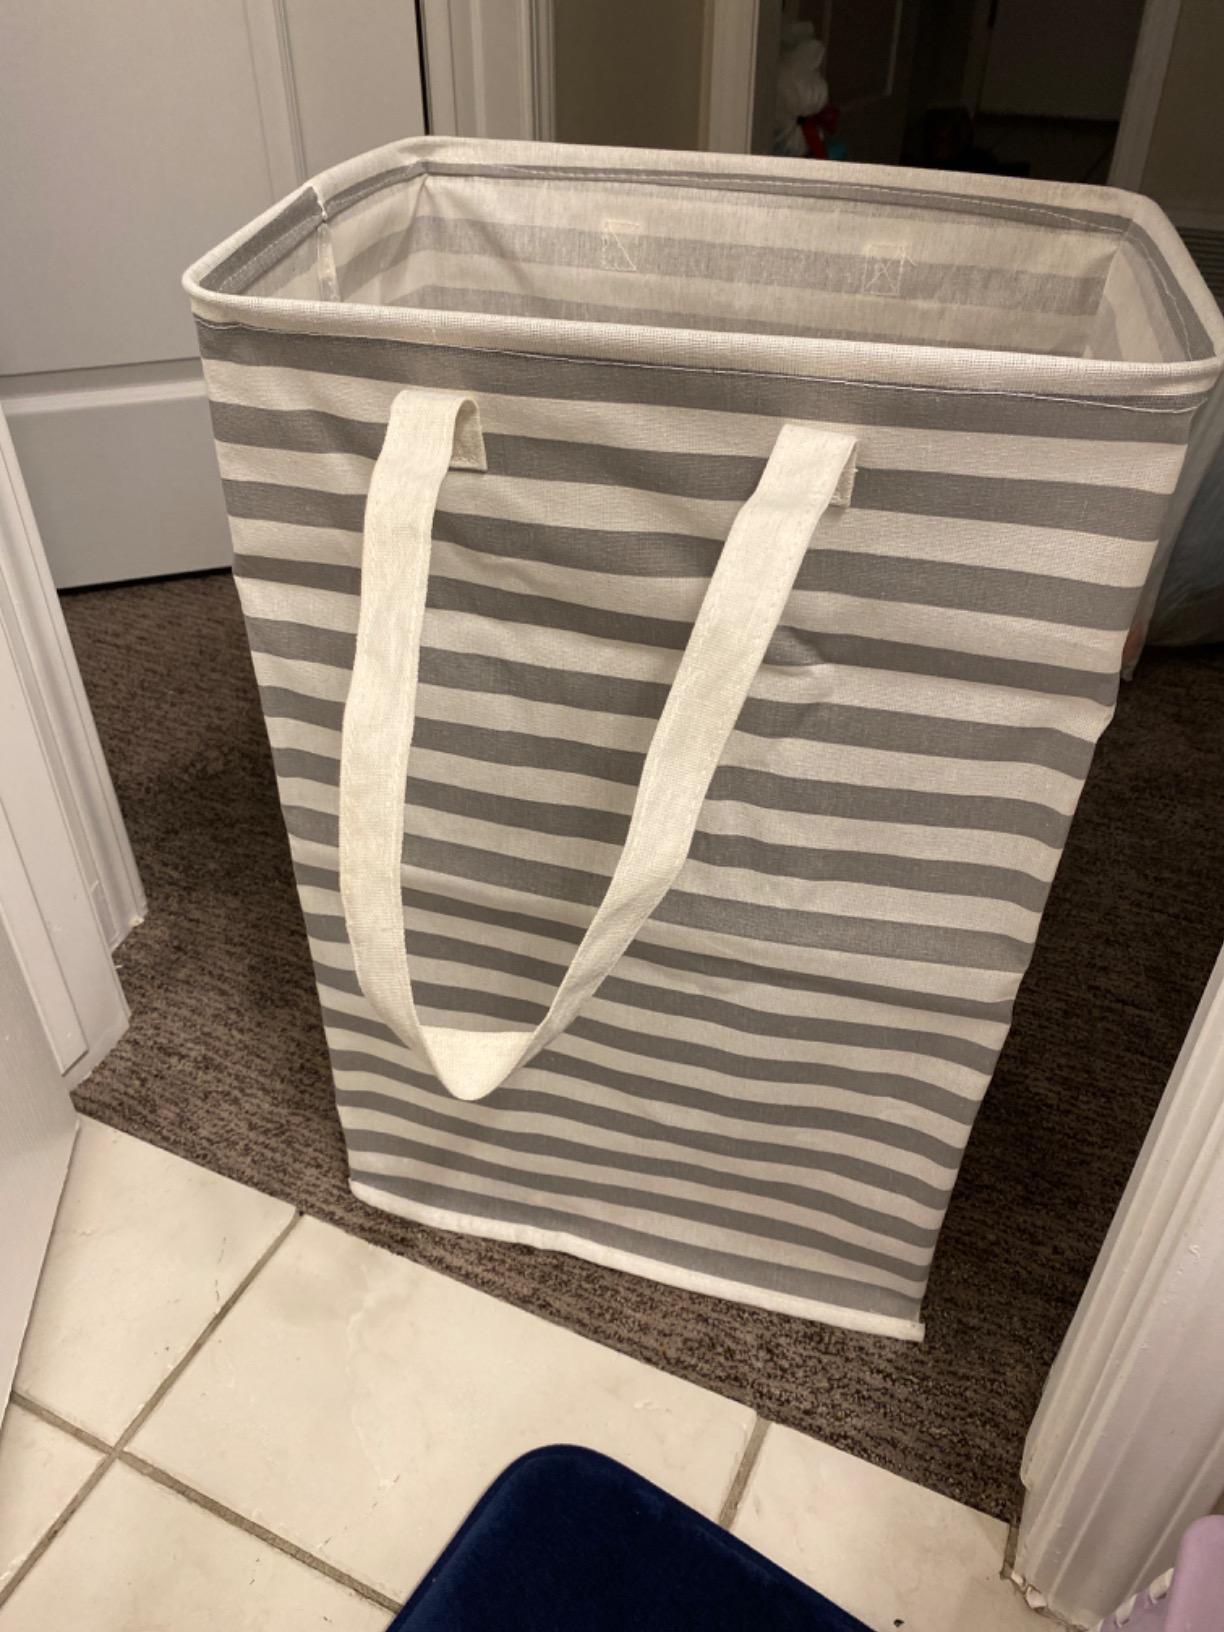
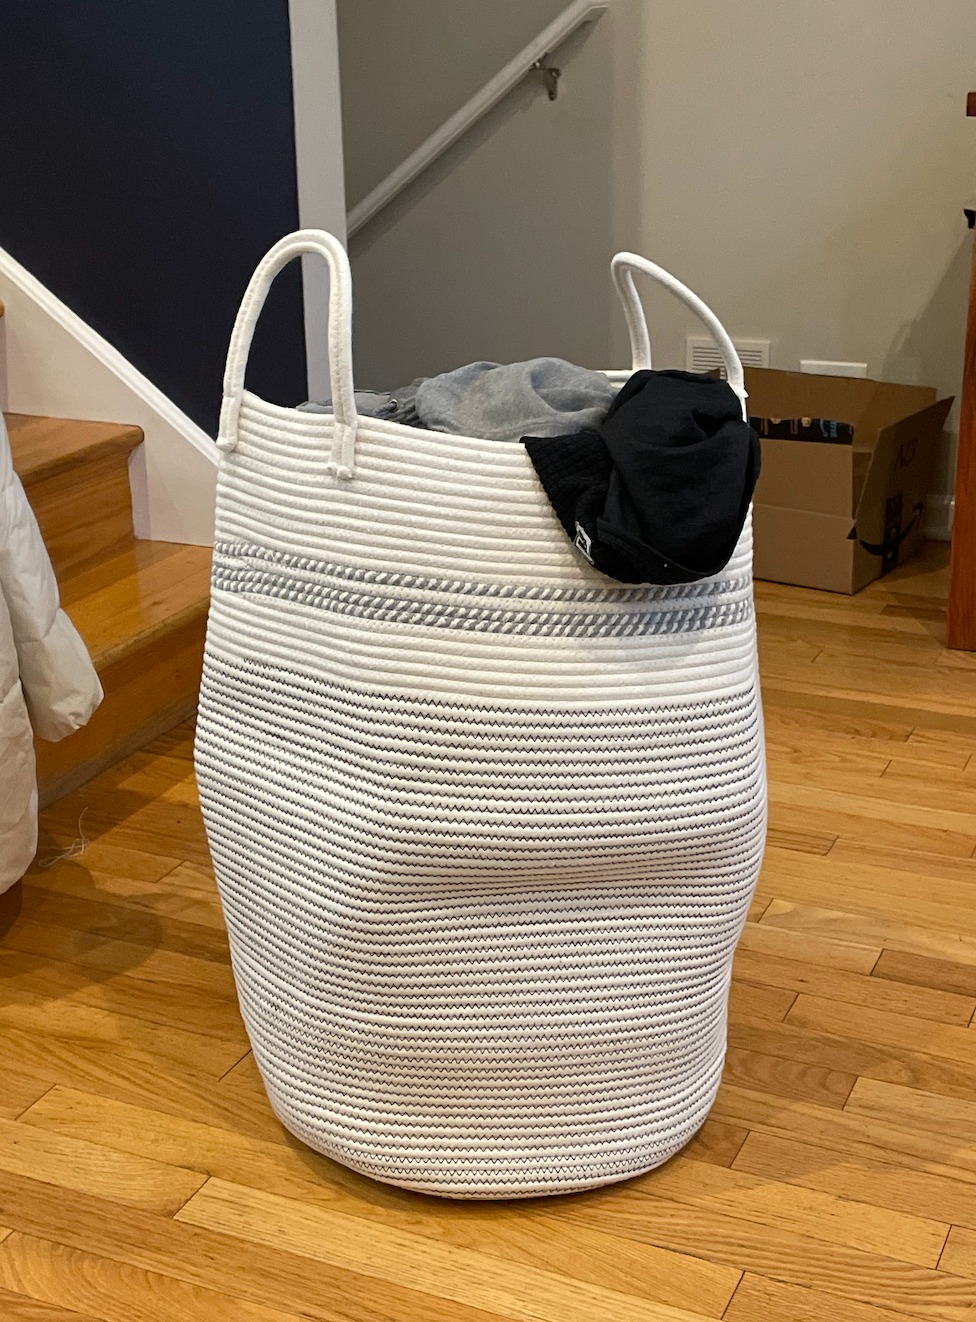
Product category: items_hamper
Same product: no